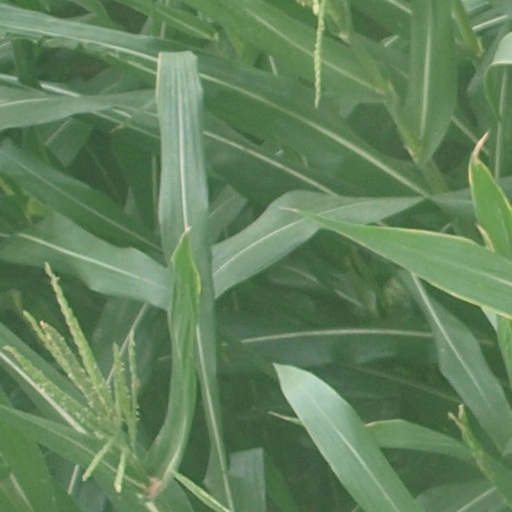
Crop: maize; corn